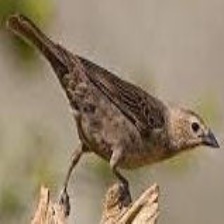
Species: BROWN HEADED COWBIRD
Scientific name: MOLOTHRUS ATER